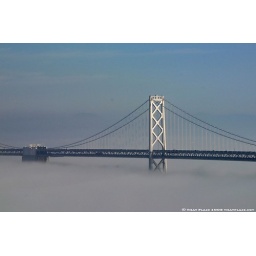
Shot from the window of my office in San Francsico